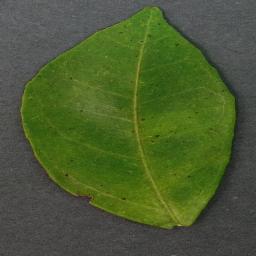
Label: Orange___Haunglongbing_(Citrus_greening)